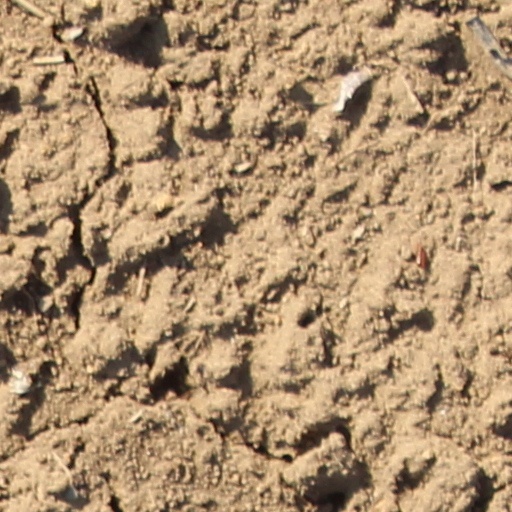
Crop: wheat